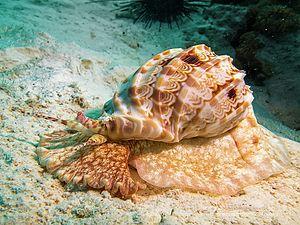
Harpa amouretta prise en photo au Sud-Est de la Tanzanie longueur 20 cm. Photo à retrouver ici